Fire sprinkler

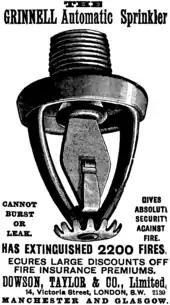
An 1897 Grinnell automatic sprinkler advertisement

Although Parmelee got two sales through its efforts, the Bolton Cotton Trades Mutual Insurance Company was not a very big company outside of its local area. Parmelee needed a wider influence. He found this influence in James North Lane, the manager of the Mutual Fire Insurance Corporation of Manchester. This company was founded in 1870 by the Textile Manufacturers' Associations of Lancashire and Yorkshire as a protest against high insurance rates. They had a policy of encouraging risk management and more particularly the use of the most up-to-date and scientific apparatus for extinguishing fires. Even though he put tremendous effort and time into educating the masses on his sprinkler system, by 1883 only about 10 factories were protected by the Parmelee sprinkler.